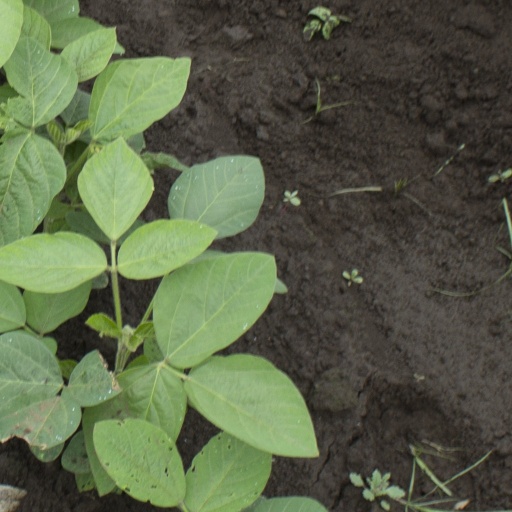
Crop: soybean